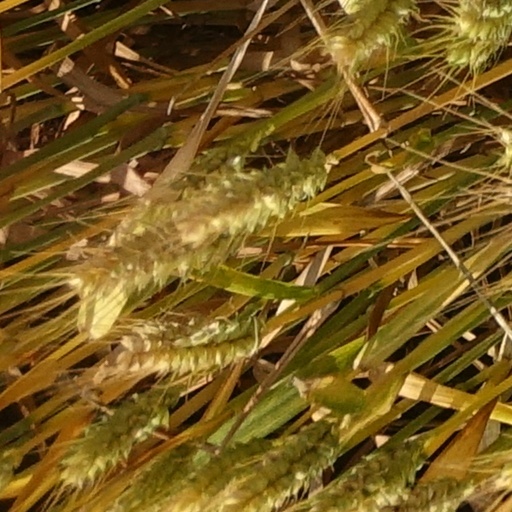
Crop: wheat